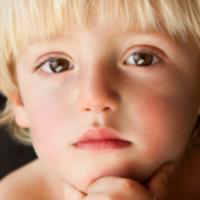
Age group: age 01-10